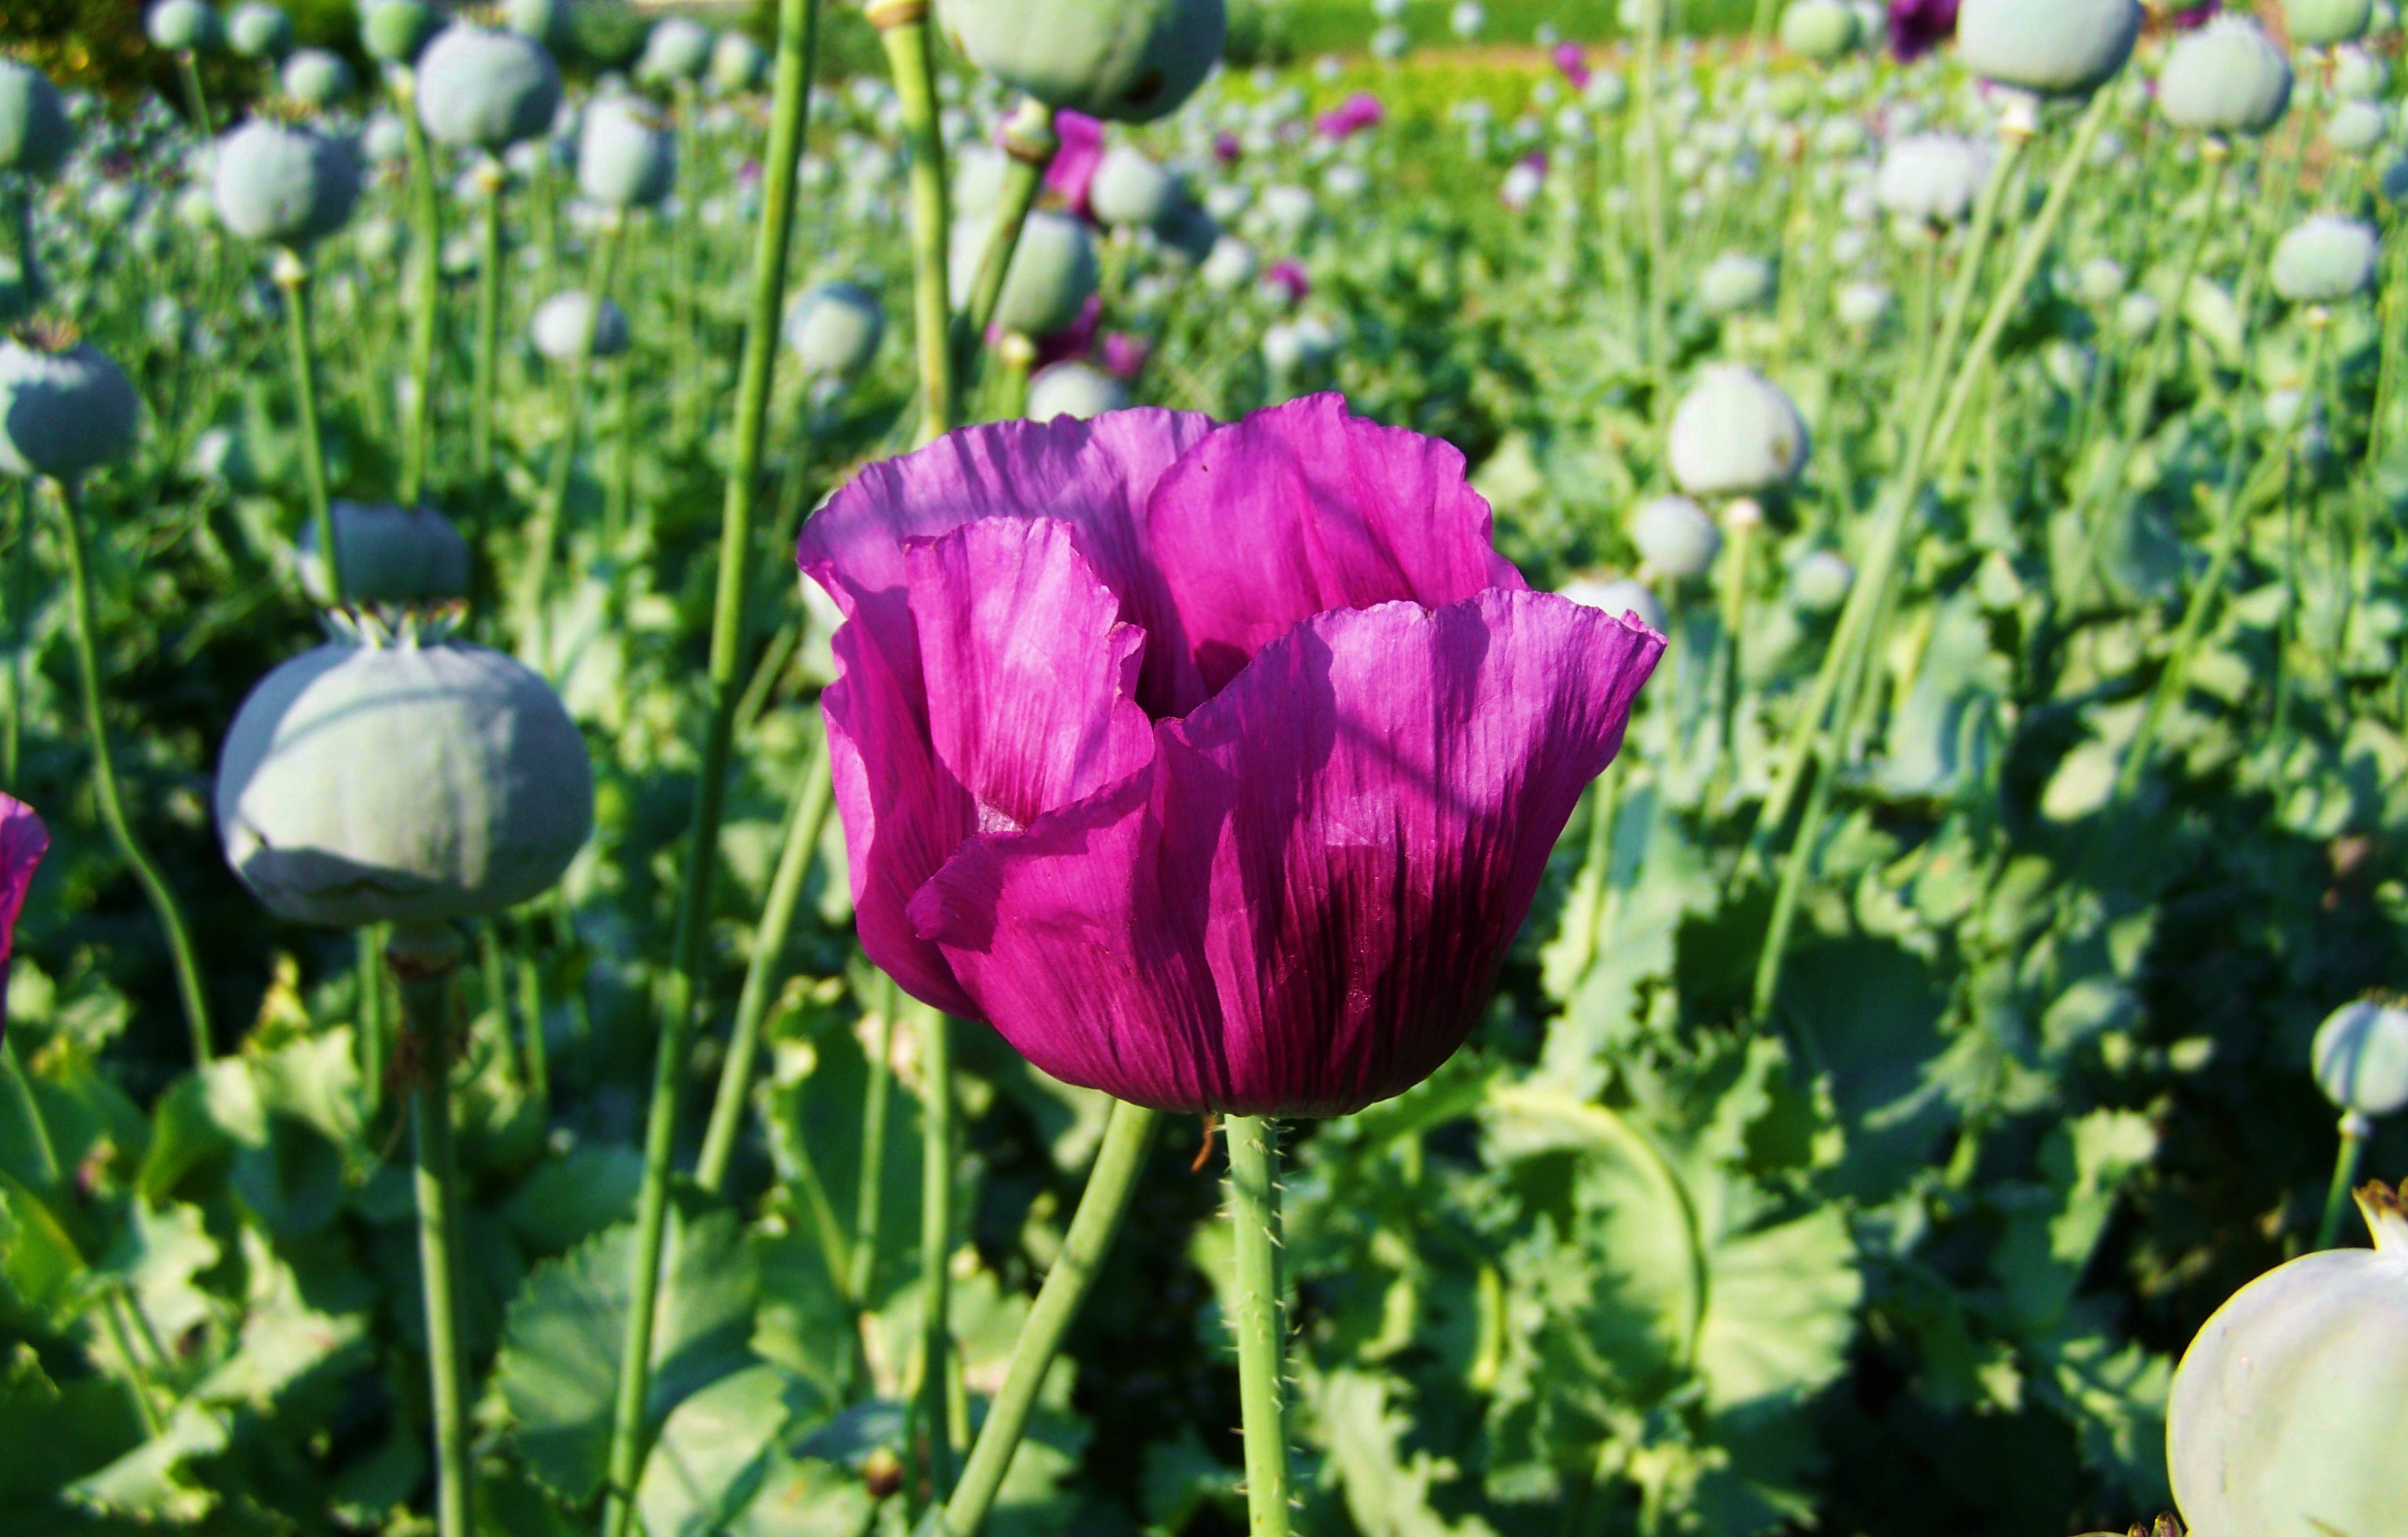
plant, field, meadow, flower, petal, botany, garden, flora, wildflower, poppy, flowering plant, food plant, purple hadji, poppy plantation, land plant, poppy family